Casea

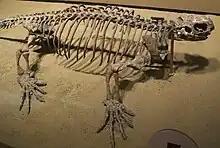
Front part of the holotype skeleton

Currently, the genus "Casea" contains only the species "Casea broilii". In the past, three other species were assigned to the genus, but these represent today separate genera and/or are considered invalid. In 1954, Everett C. Olson reported two new species found in the Clear Fork Group in Texas, "Casea nicholsi" and "C. halselli". In 1974, Denise Sigoneau-Russell and Donald E. Russell established the species "Casea rutena" for a specimen from southern France. These three species are known from the following material :